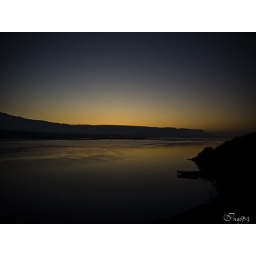
On this night there were no clouds in the sky and you could see this beautiful sunset!